Ski boot

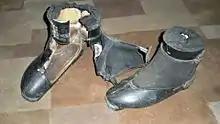
Rosemount's side-entry design, circa 1968. The metal framework that provides forward flex is not visible in these images. The "crushed" section at the top of the boot is an elastic material that prevents snow from entering the cuff.

Introduced by Rosemount in 1965, side-entry design consisted of an almost completely enclosed shell with a cut-out section on one side. The cut-out was covered by a flap that hinged along the back of the boot, swinging to the rear to open. Stepping in was very easy, simply sliding the foot sideways in through the opening, then swinging the flap closed and stretching a fabric cover over it to seal it. As the upper and lower sections both opened, metal plates were needed on the sides to connect the two mechanically. A problem was that the boot did not meet perfectly along the join, allowing snow to force its way into the boot, although improvements were continuous. This design fell from use in the 1970s as higher-cuff front-entry boots became largely universal.